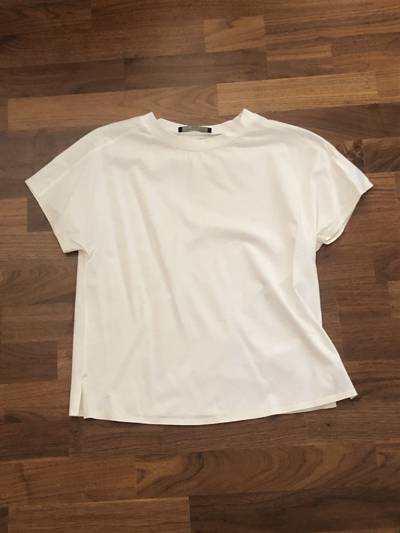
Waste category: clothes